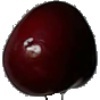
Label: cherry